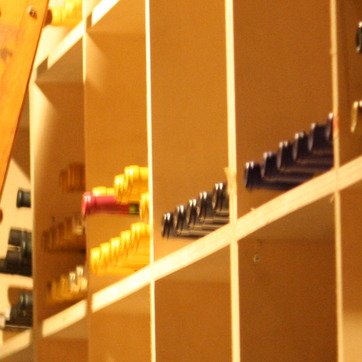
Material: wood